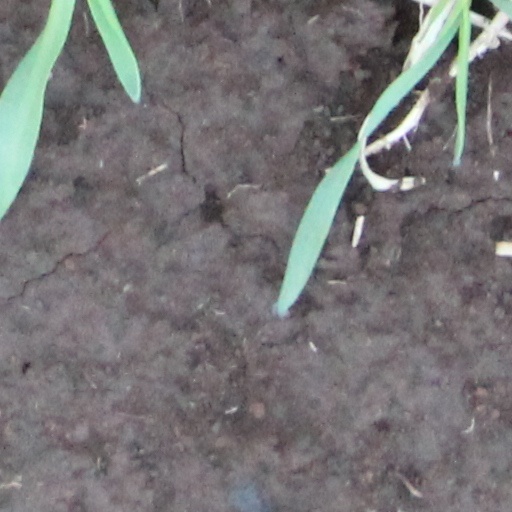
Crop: wheat